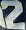
Number: 2